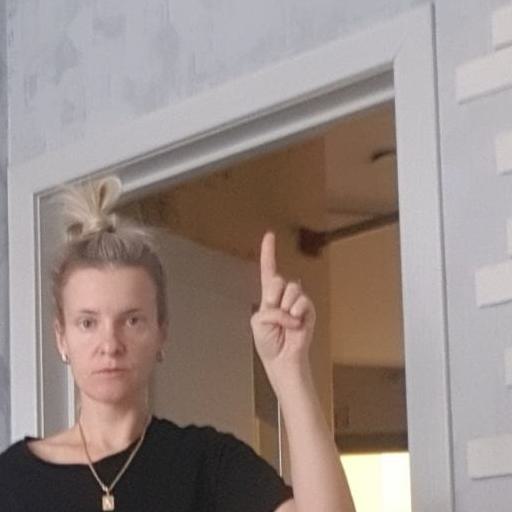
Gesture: one